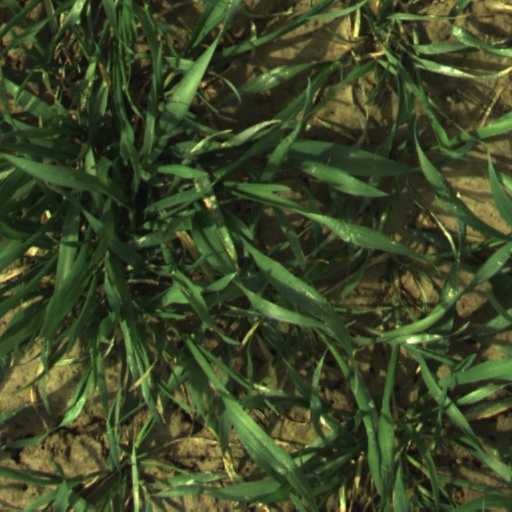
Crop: wheat